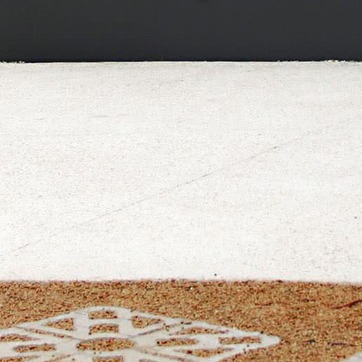
Material: stone